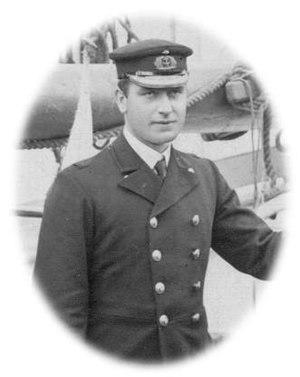
William Colbeck est un marin britannique qui s'est distingué à deux expéditions en Antarctique.